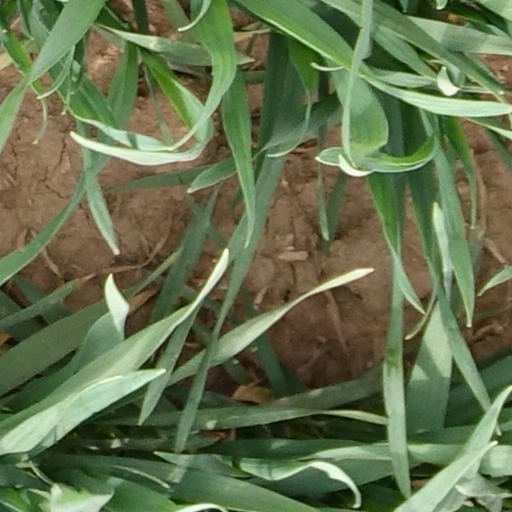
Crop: wheat